Shankar Lakshman

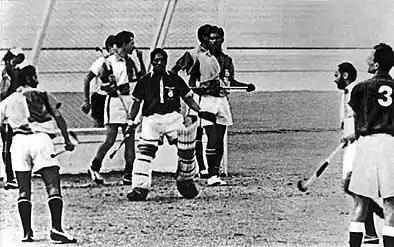
Lakshman during the 1960 Olympics final against Pakistan

Once again the finals was setup between India and Pakistan, it turned out to be a classic as Pakistan went ahead in the 11th minute through a goal by inside-left Naseer Bunda, right-in Hamidi had passed the ball to Nur Alam, the right-out, who in a flash and with a brief run hit the ball in the direction of the ever alert Bunda who dodged one to flick the ball on the left of the net, the one which a goal keeper of Lakshman's calibre could not stop, India lost 1–0, and were thus dethroned as the Kings of Hockey, much to the backlash of the fans back home.